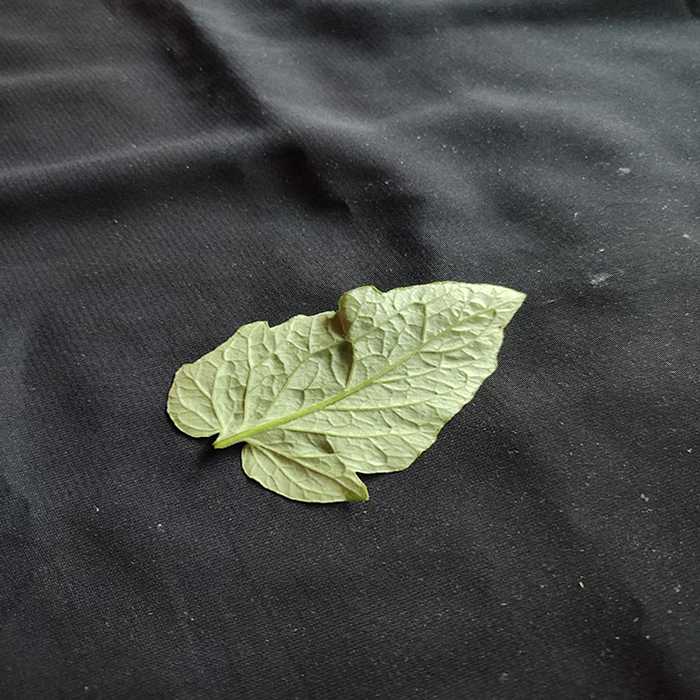
Plant: Tomato
Label: Tomato Fresh leaf